Pennant of the president of the Republic of Poland

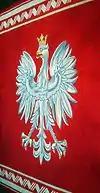
Banner of the Republic on display in the Royal Castle in Warsaw

A state banner was used in Poland as insignia of the head of state (king, president, etc.) as early as the 11th century CE. Although its design changed with time, it was always a heraldic banner, i.e. one based directly on the national coat of arms: a crowned White Eagle in a red field. In 1919, the Sejm (lower house of parliament) established the Banner of the Republic of Poland, reserved for use by the head of state – the State Leader ("Naczelnik Państwa") and, later, President of the Republic. In 1927, it was modified to reflect the adoption of a new official rendering of the national coat of arms. At this point the banner was virtually identical to the current design for the presidential pennant.